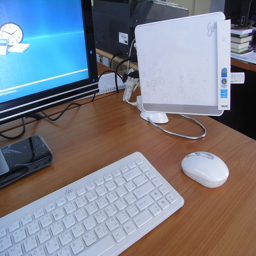
A DESK TOP WITH A MOUSE AND KEYBOARD
A desk top computer set up on a wooden desk.
A spotless computer desk which waits for its owner to return.
A computer monitor, keyboard, mouse, and router on a desk.
A close-up of a desk with focus on the mouse and keyboard.